History of Alnmouth

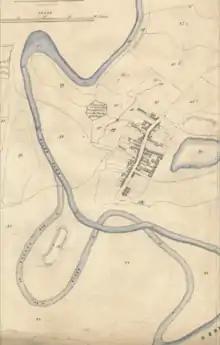
Tithe map of Alnmouth from 1843, showing the changed course of the River Aln after a storm in 1806 diverted it from an oxbow meander to a straighter course

Alnmouth's port has had a fitful 800-year documented history. Eustace de Vesci was granted royal permission to establish a port and a Wednesday fish market in 1207 or 1208. Although clearly associated with a nascent fishing industry, the port also engaged in local and foreign trade. Richard de Emeldon, a burgage holder of the village, is recorded as having developed the harbour, and Alnmouth is shown to be a port of call by a Crown request for the supply of a boat to assist in a military campaign to Gascony in 1306. No archaeological remains of the port from this time are known, and there was probably little infrastructure beyond mooring posts, and possibly wooden jetties. The topography of the river and mudflats would provide a sheltered beaching-point for vessels.